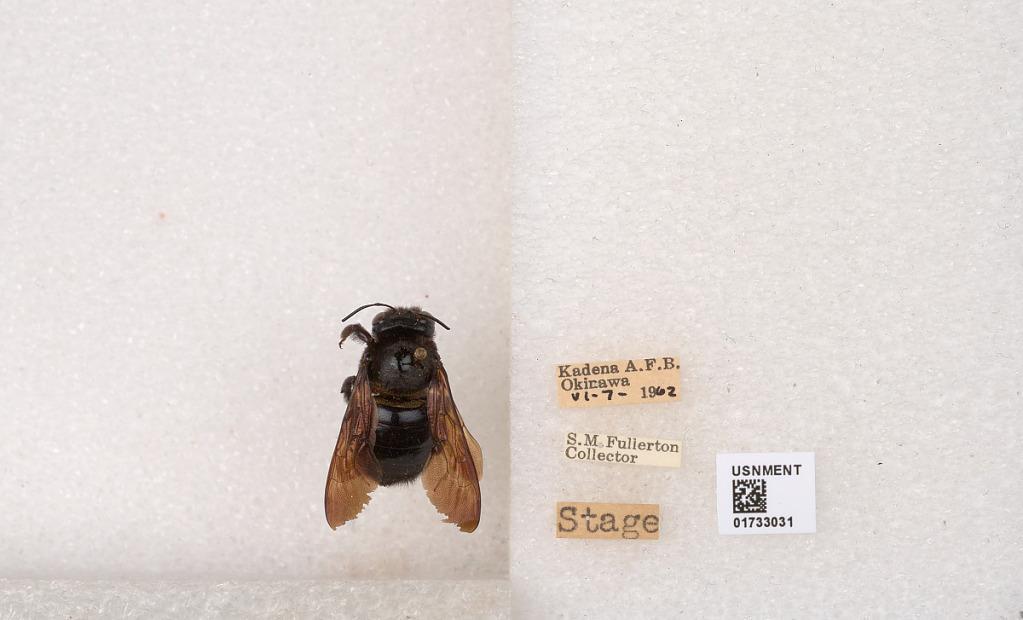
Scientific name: Xylocopa (Alloxylocopa) flavifrons Matsumura
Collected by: S. Fullerton
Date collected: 1962-6-7
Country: Japan
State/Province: Okinawa
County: Nakagami
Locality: Kadena A.F.B.